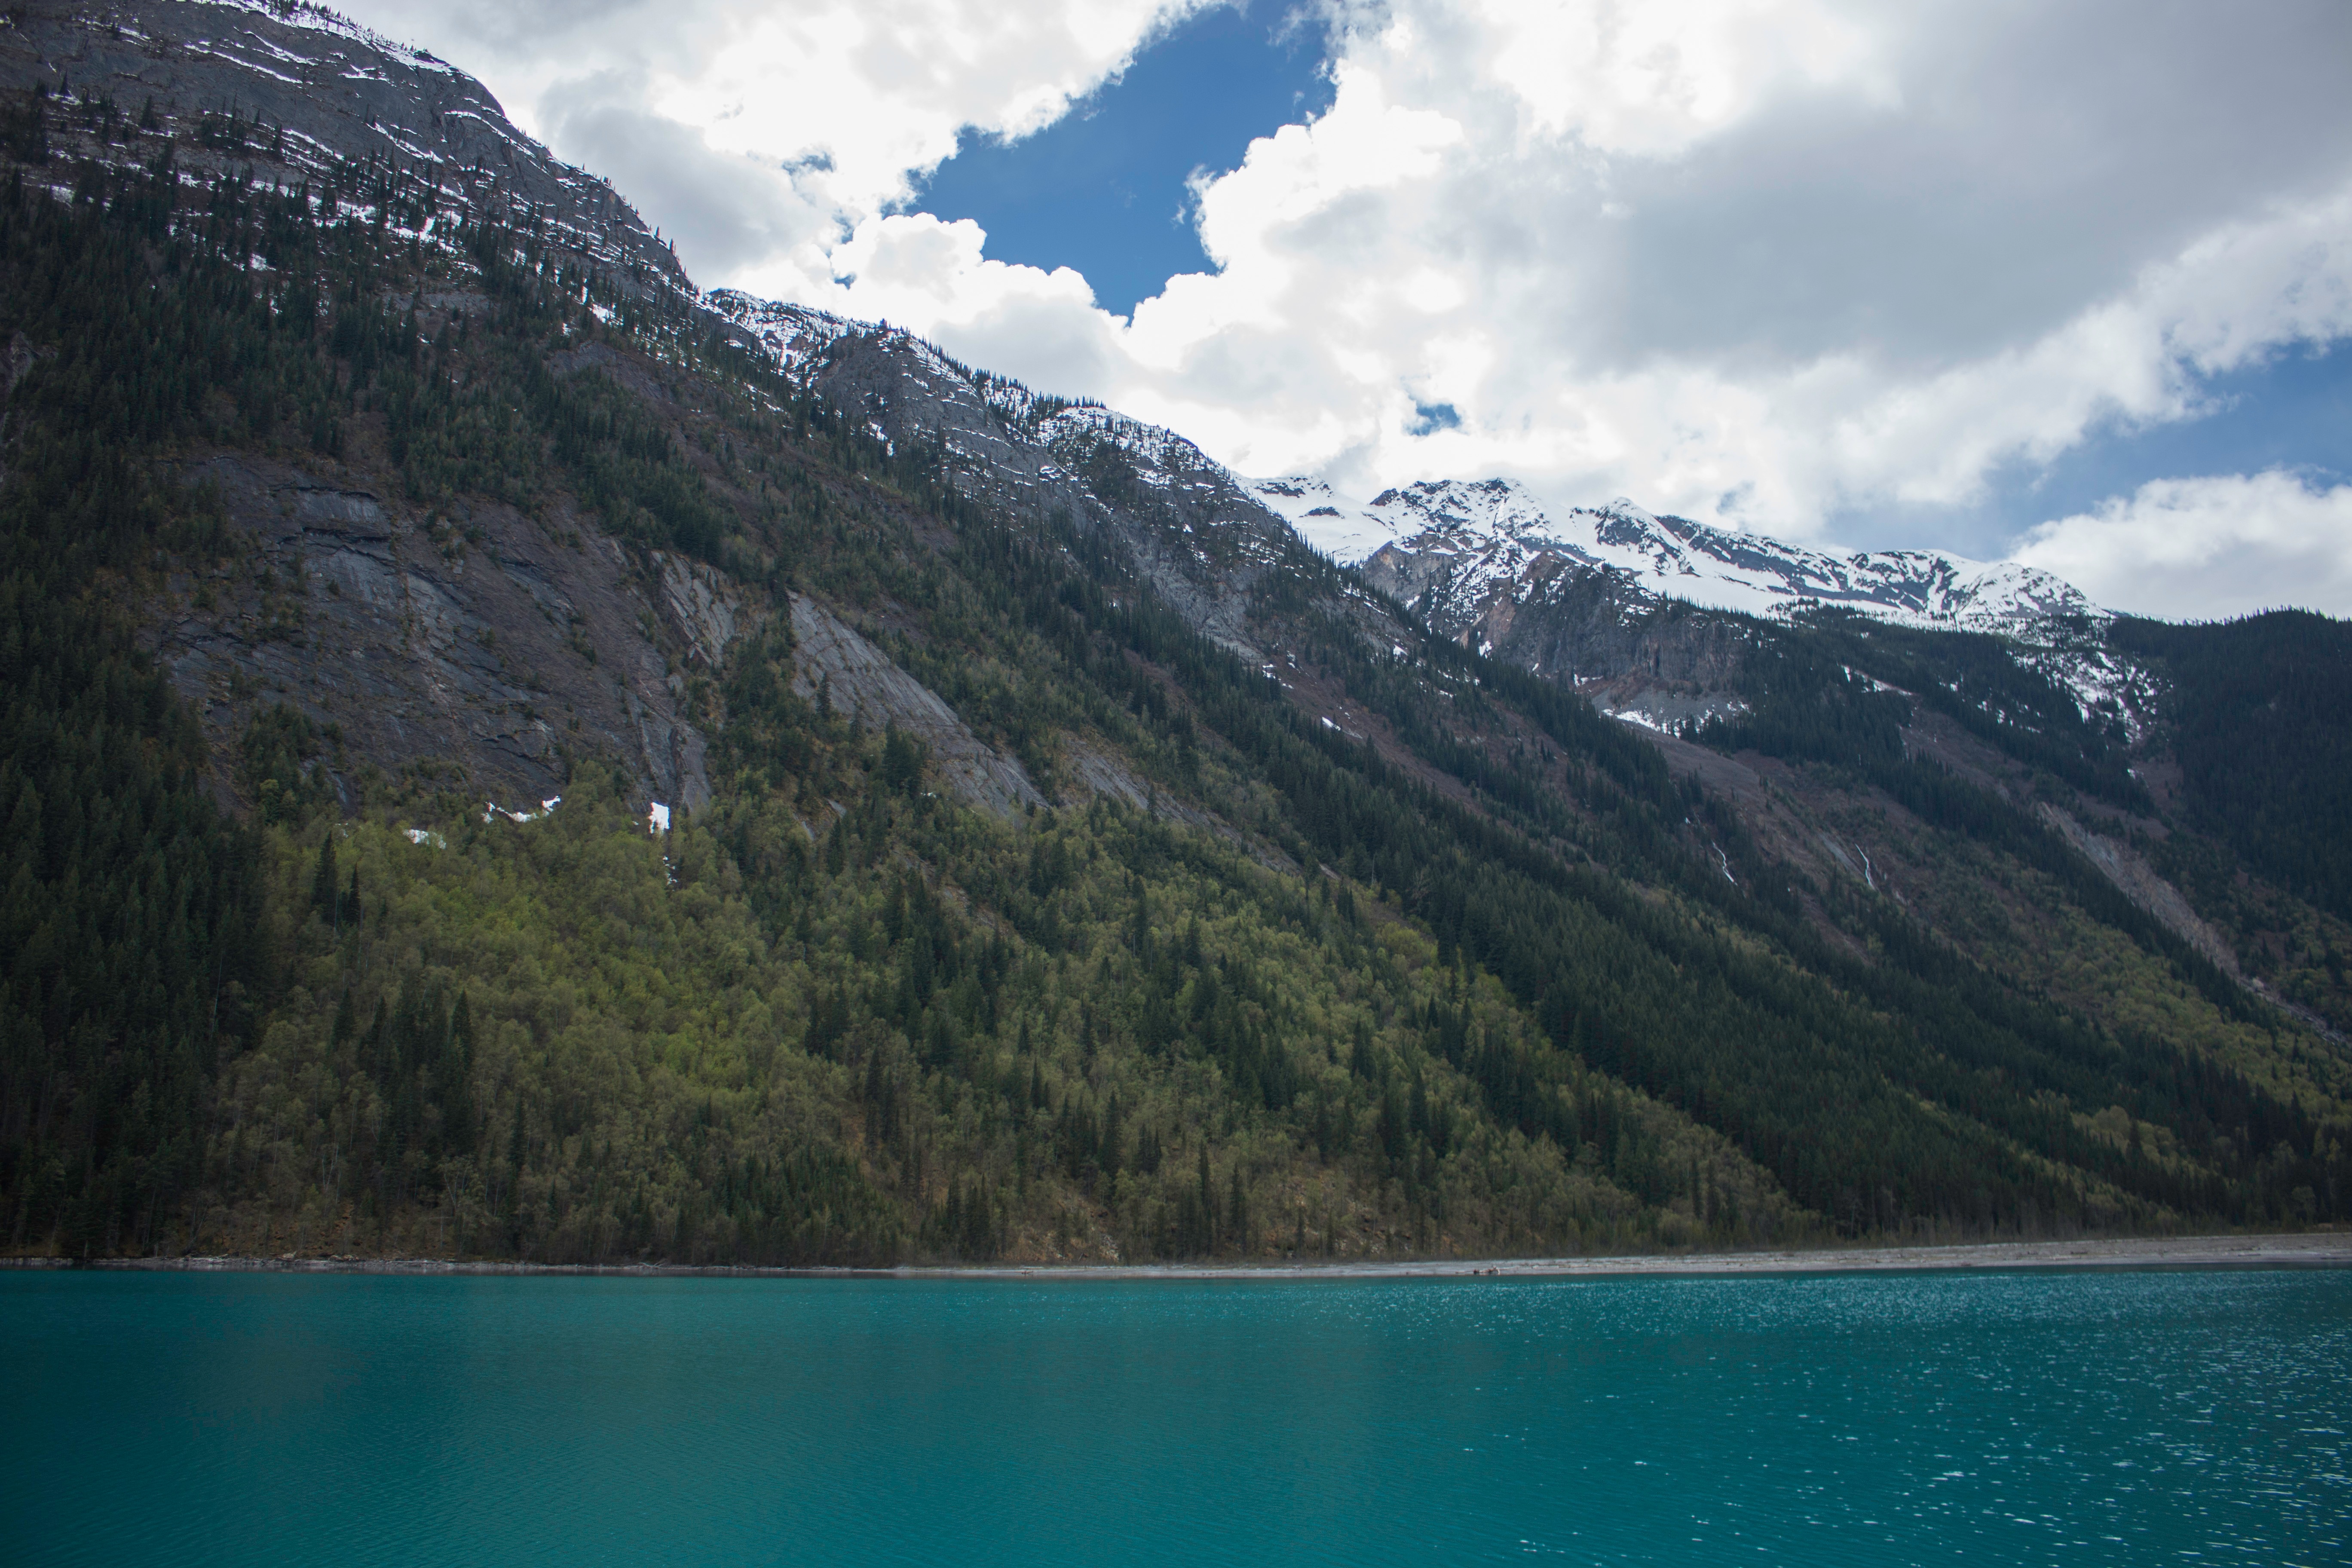
landscape, sea, nature, mountain, lake, mountain range, fjord, reservoir, highland, body of water, alps, fell, loch, landform, mountain pass, geographical feature, mountainous landforms, glacial landform